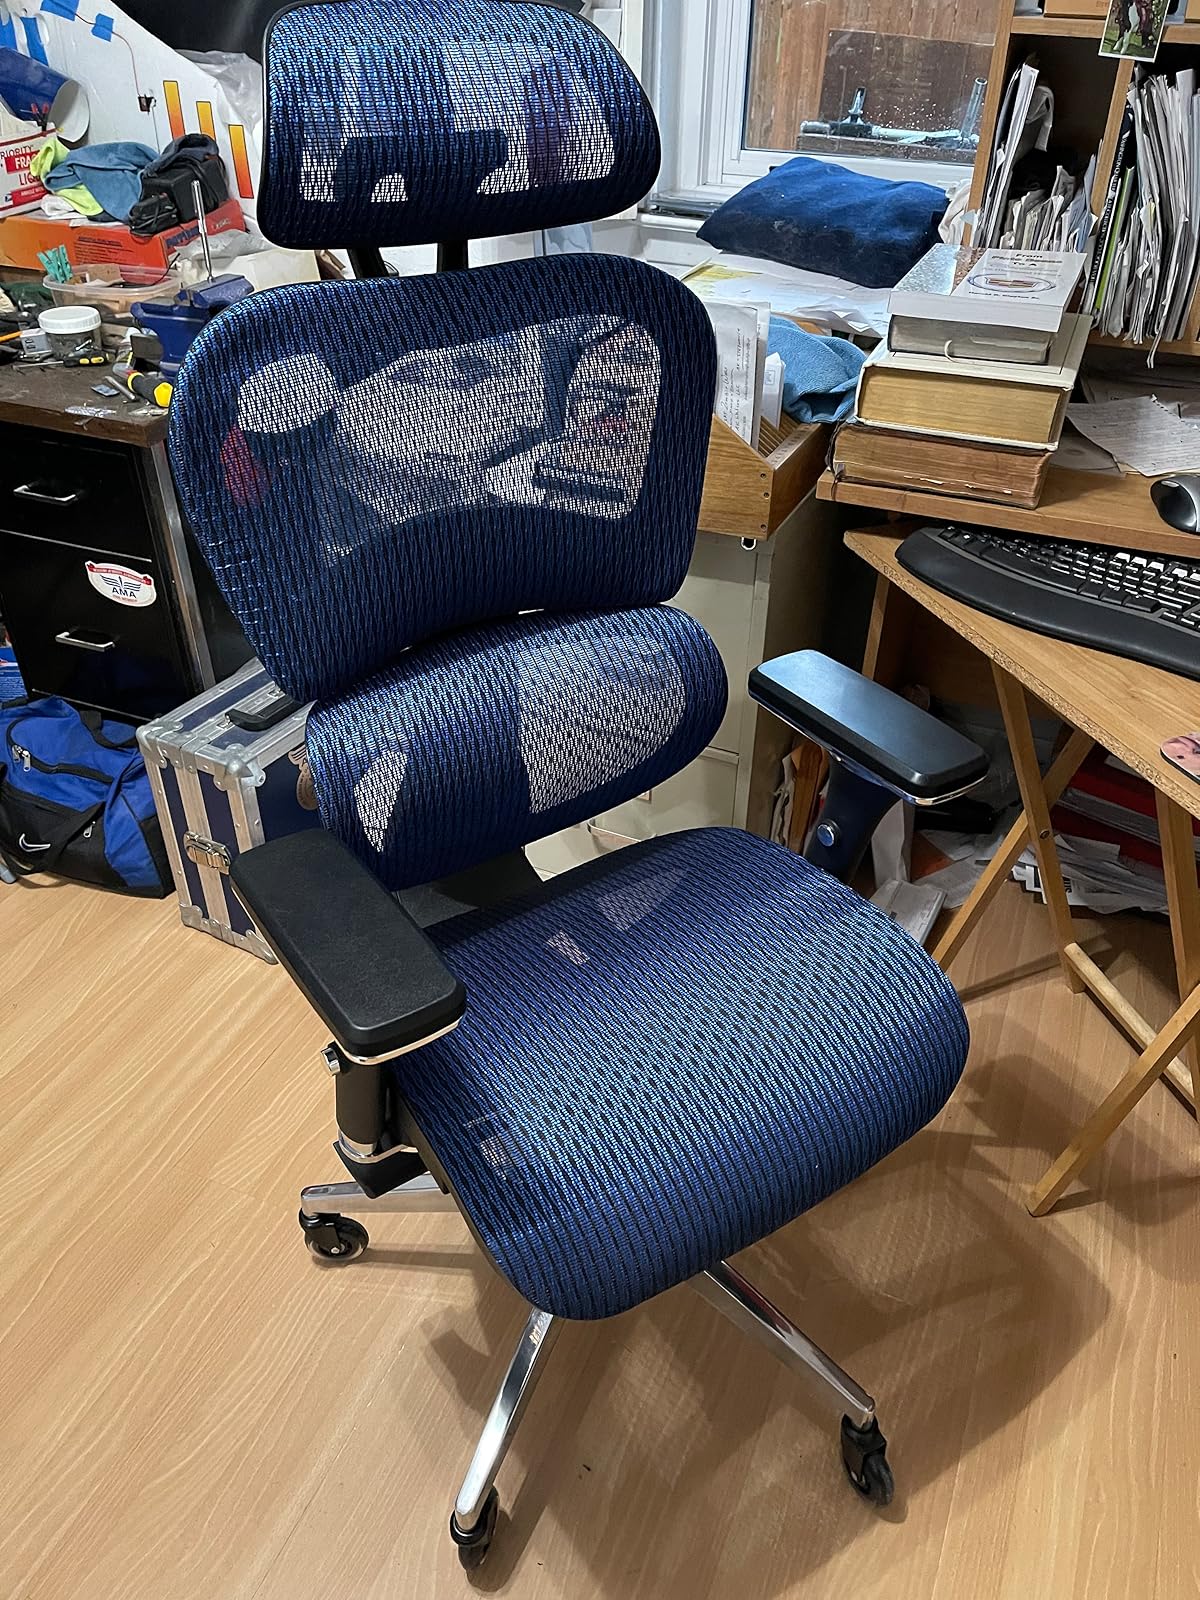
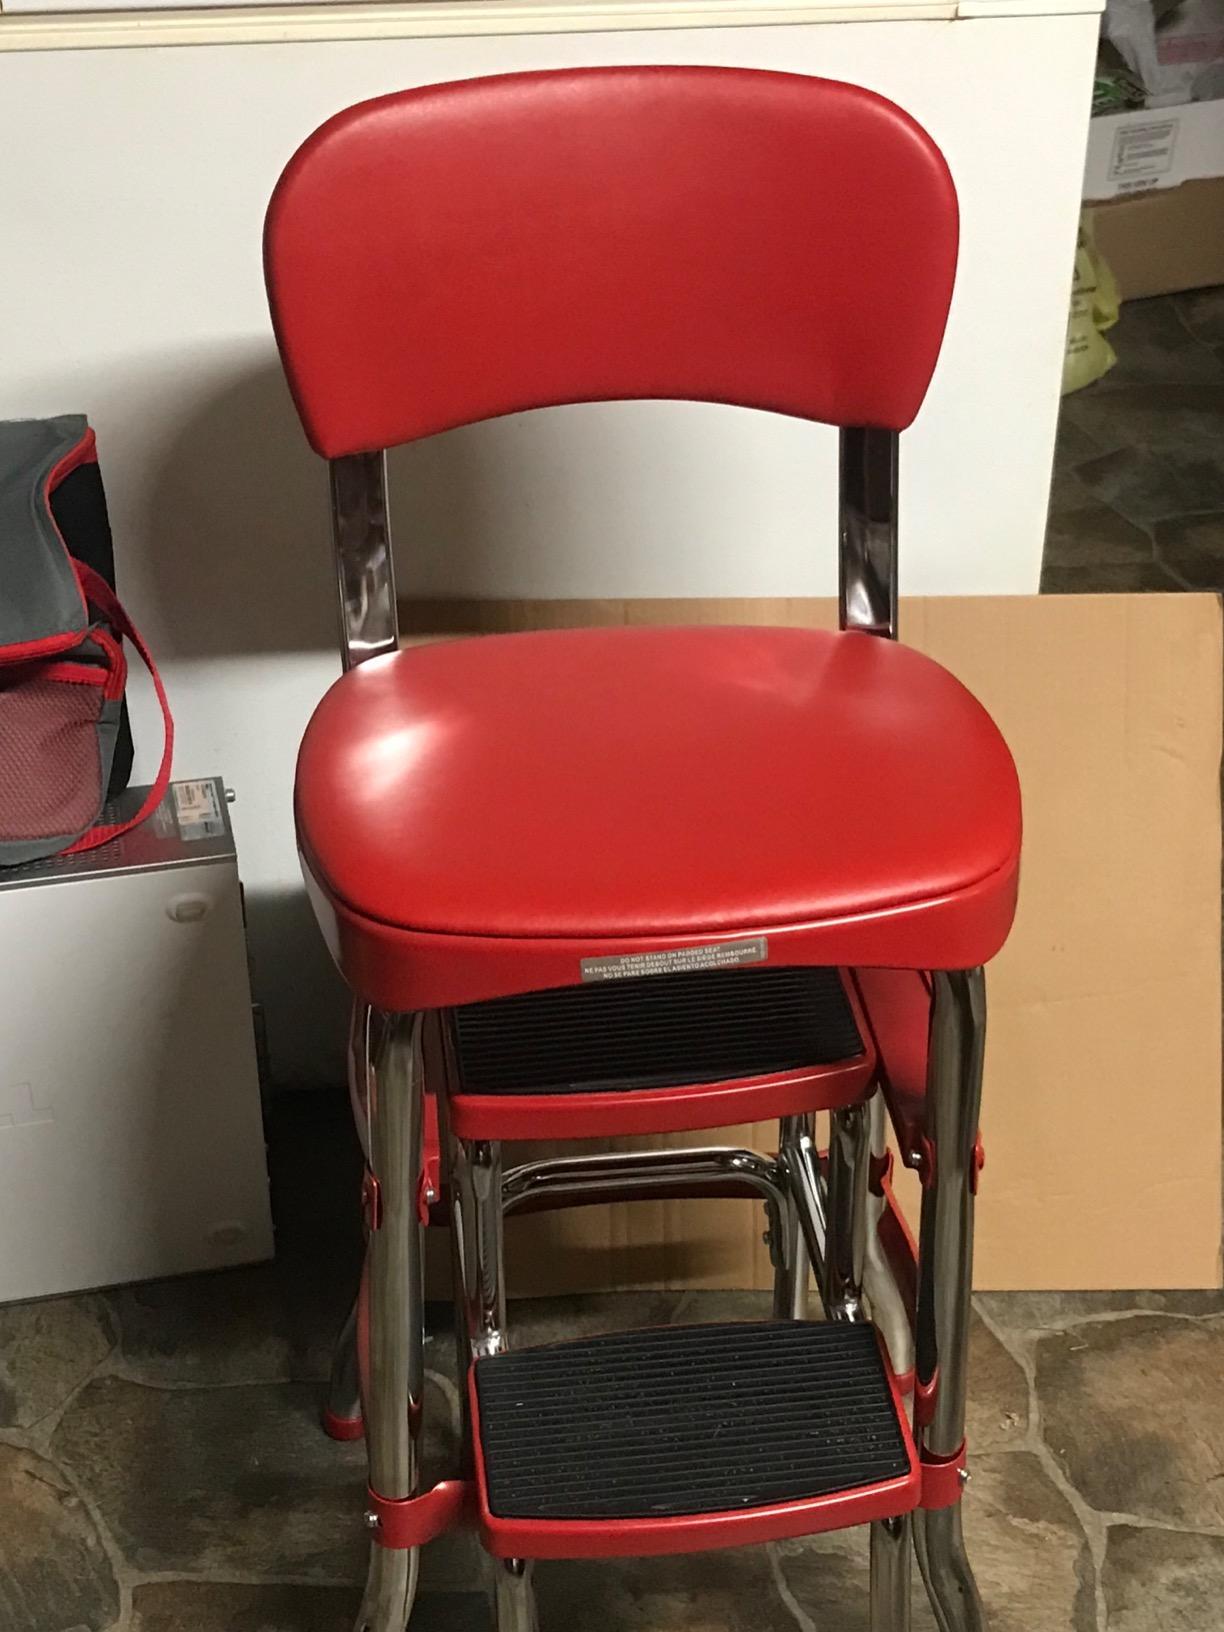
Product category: items_chair
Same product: no